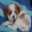
Label: dog